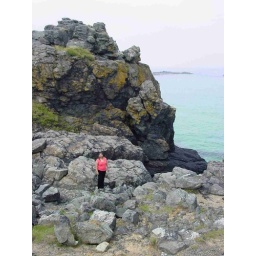
Meera near one of the big rocks near the porthmeor beach in st.ives